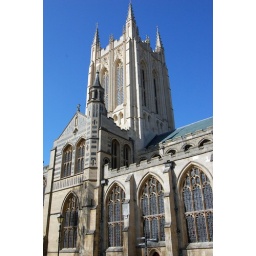
A nice shot made all the better by the blue sky